Adolphe Nicolas

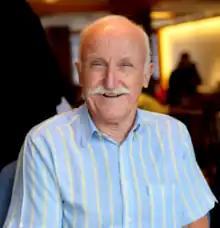
Adolphe Nicolas

Adolphe Nicolas (18 February 1936 – 31 March 2020) was a French geologist, specializing in tectonics and petrophysics.